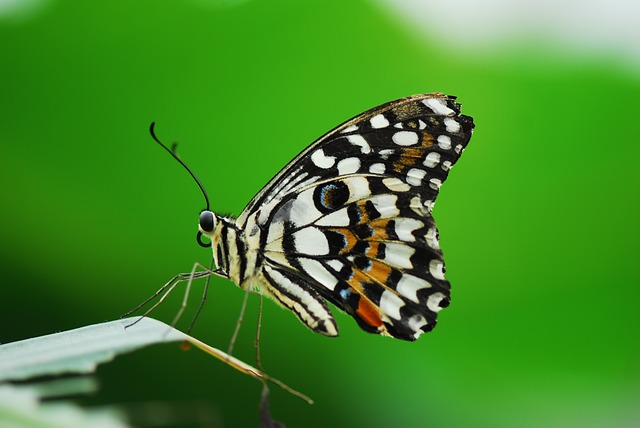
Label: farfalla